Thérèse Lemoine-Lagron

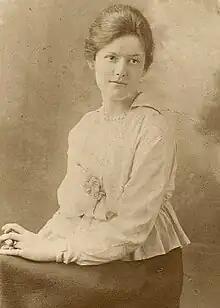
Lemoine-Lagron in 1912

Thérèse Lemoine-Lagron (23 August 1891 – 30 March 1949) was a French watercolour painter known for her still lifes of flowers. She also painted war damaged churches in the 1940s.